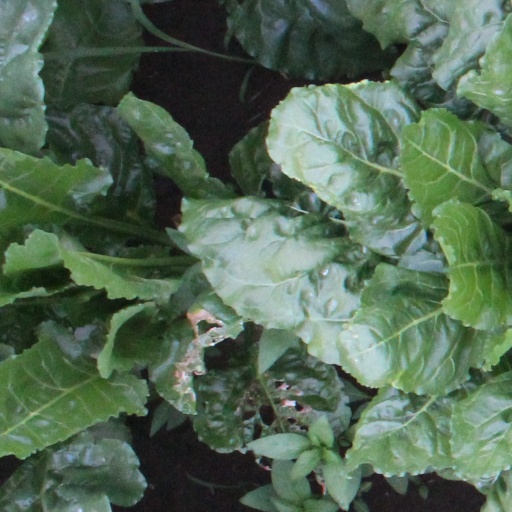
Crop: sugar beet